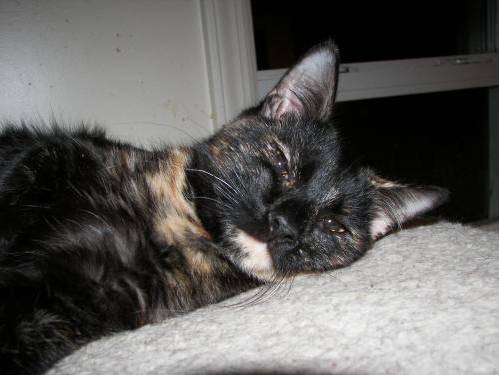
Label: cat